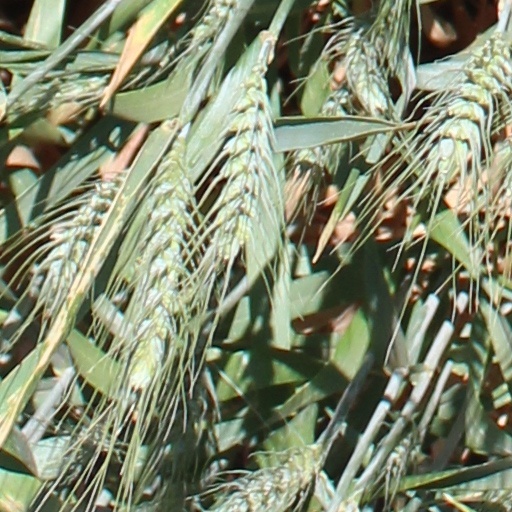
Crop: wheat